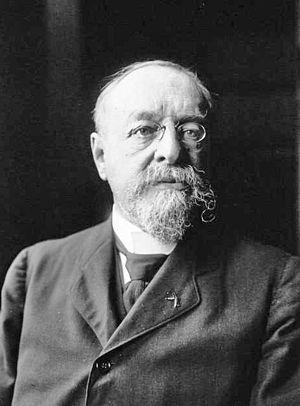
Georges Cochery est un homme politique français né le 20 mars 1855 à Paris et mort le 10 août 1914 à Paris. Il est le fils de Louis-Adolphe Cochery, avocat et homme politique, et de Victorine Félicité Marcus.